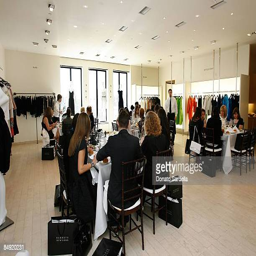
a general view and entertainer celebrate event